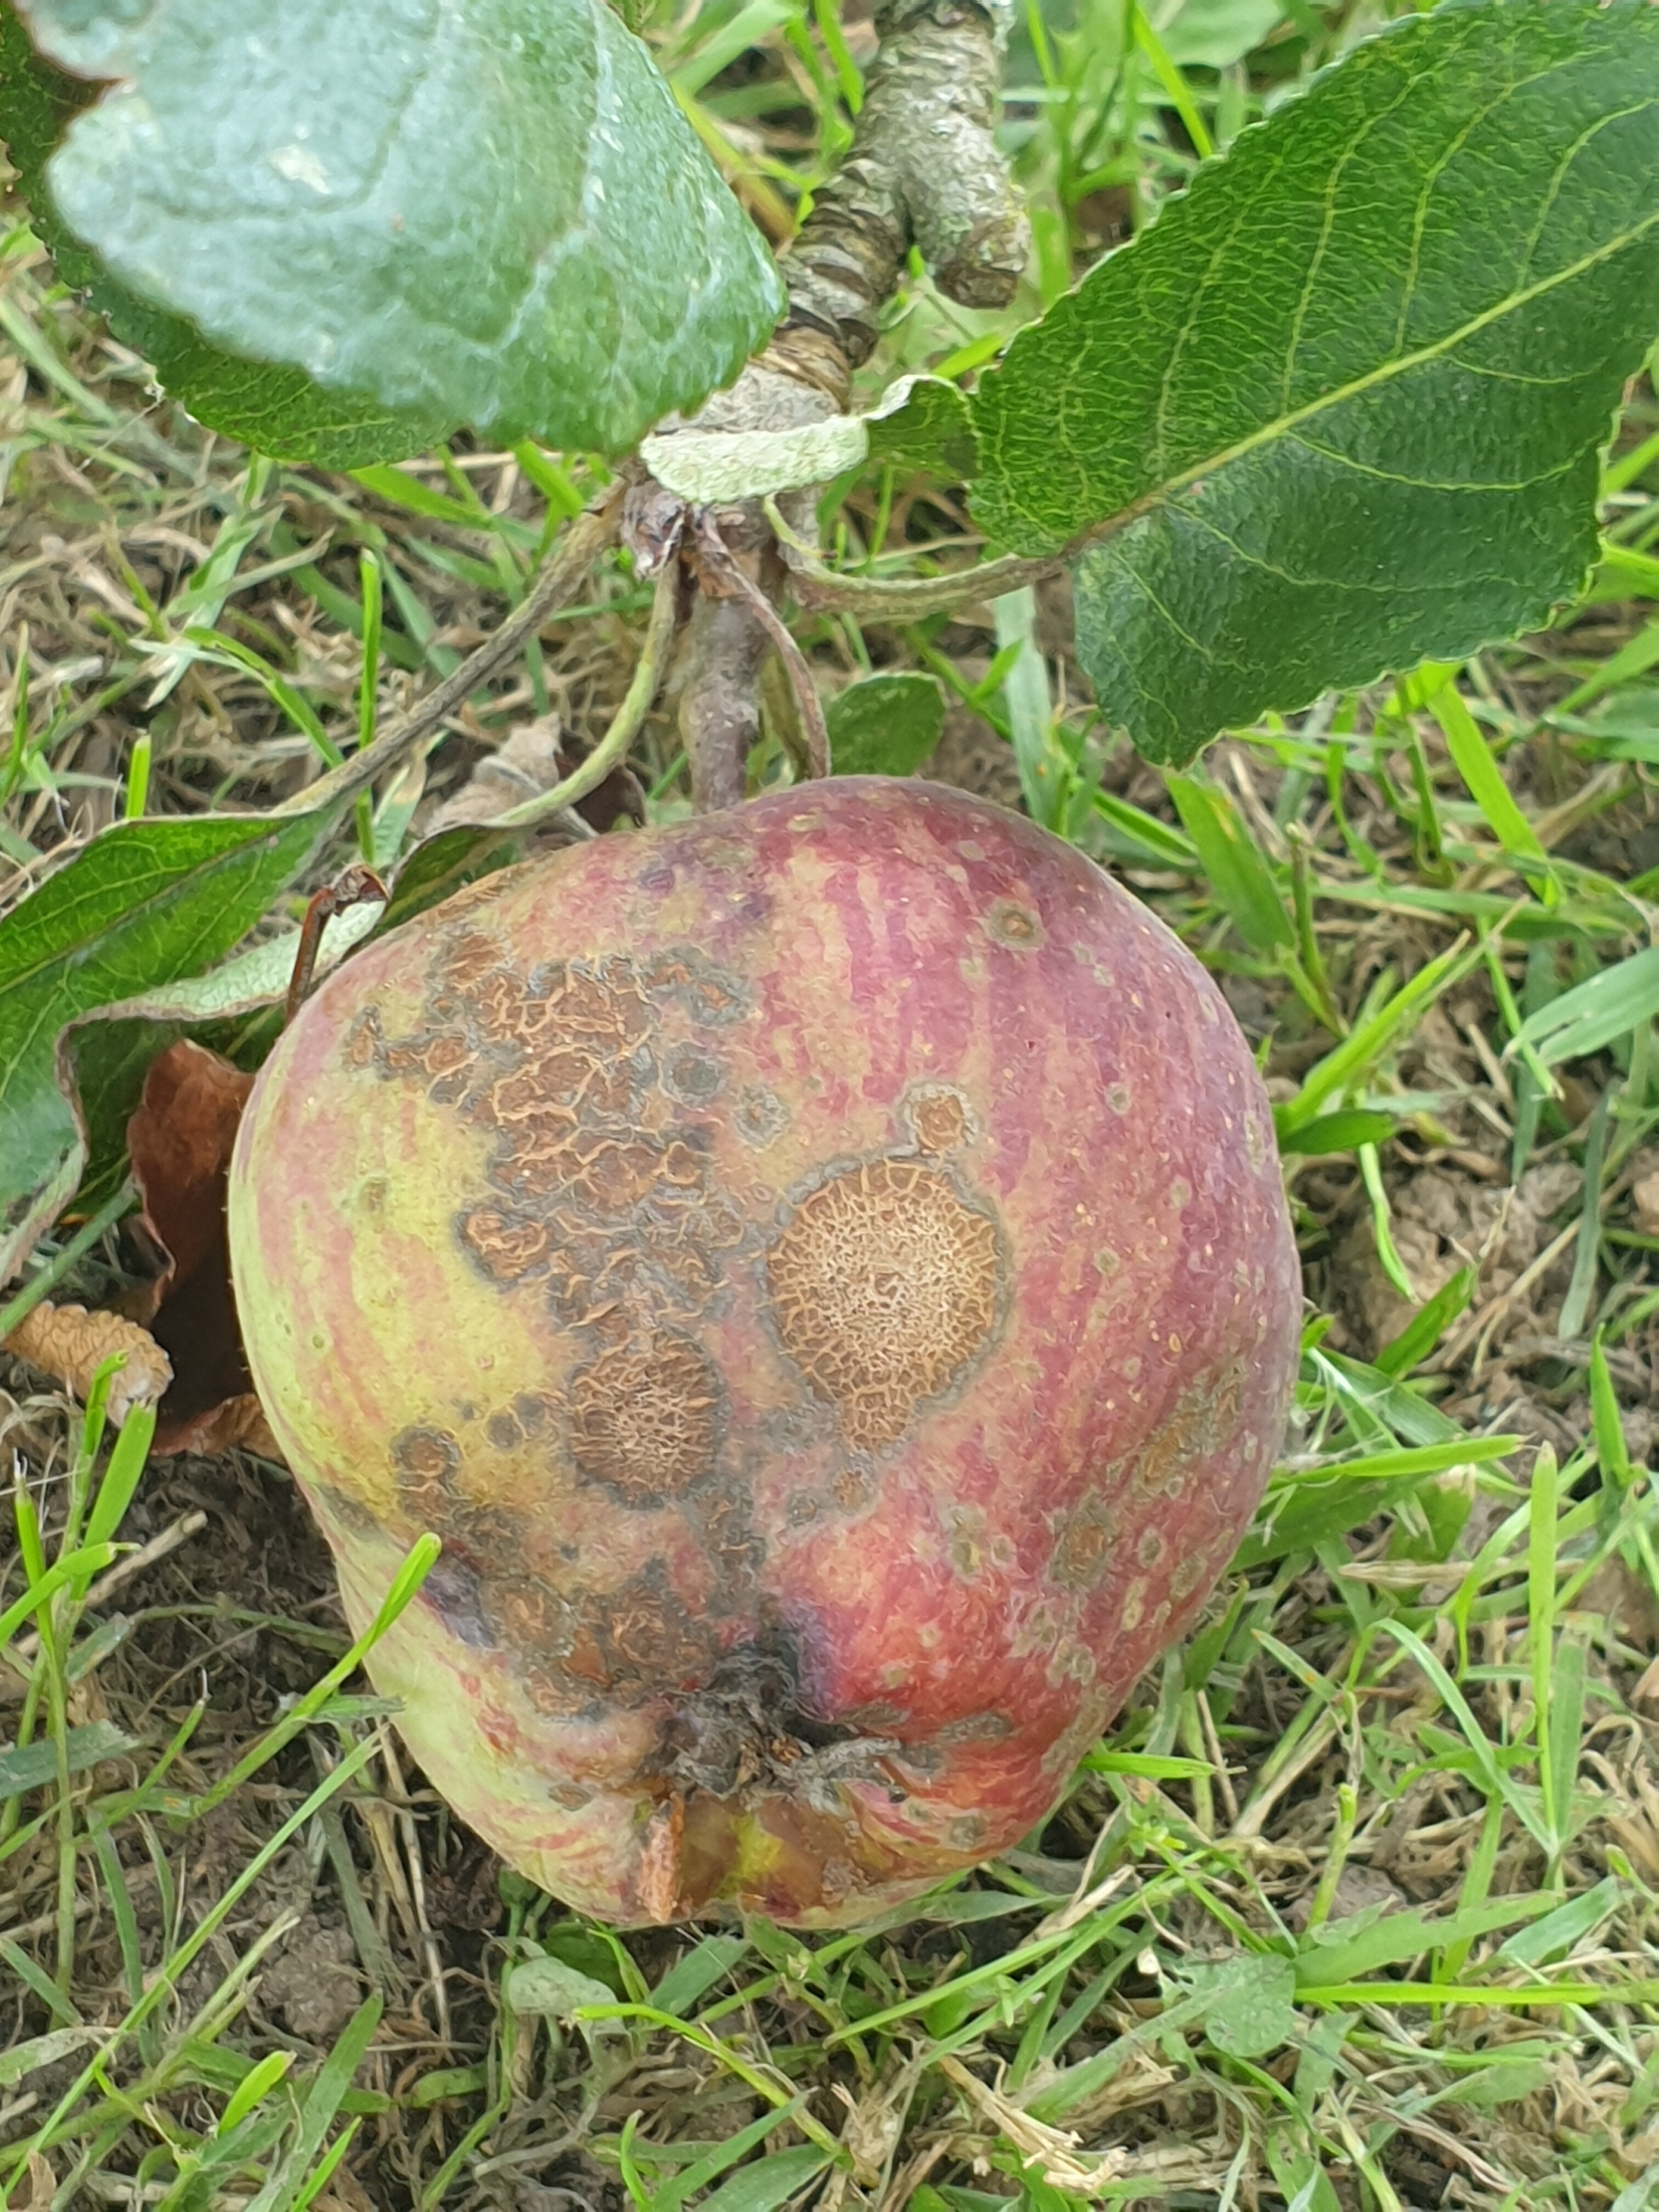
Plant: Apple
Disease: apple scab